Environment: real
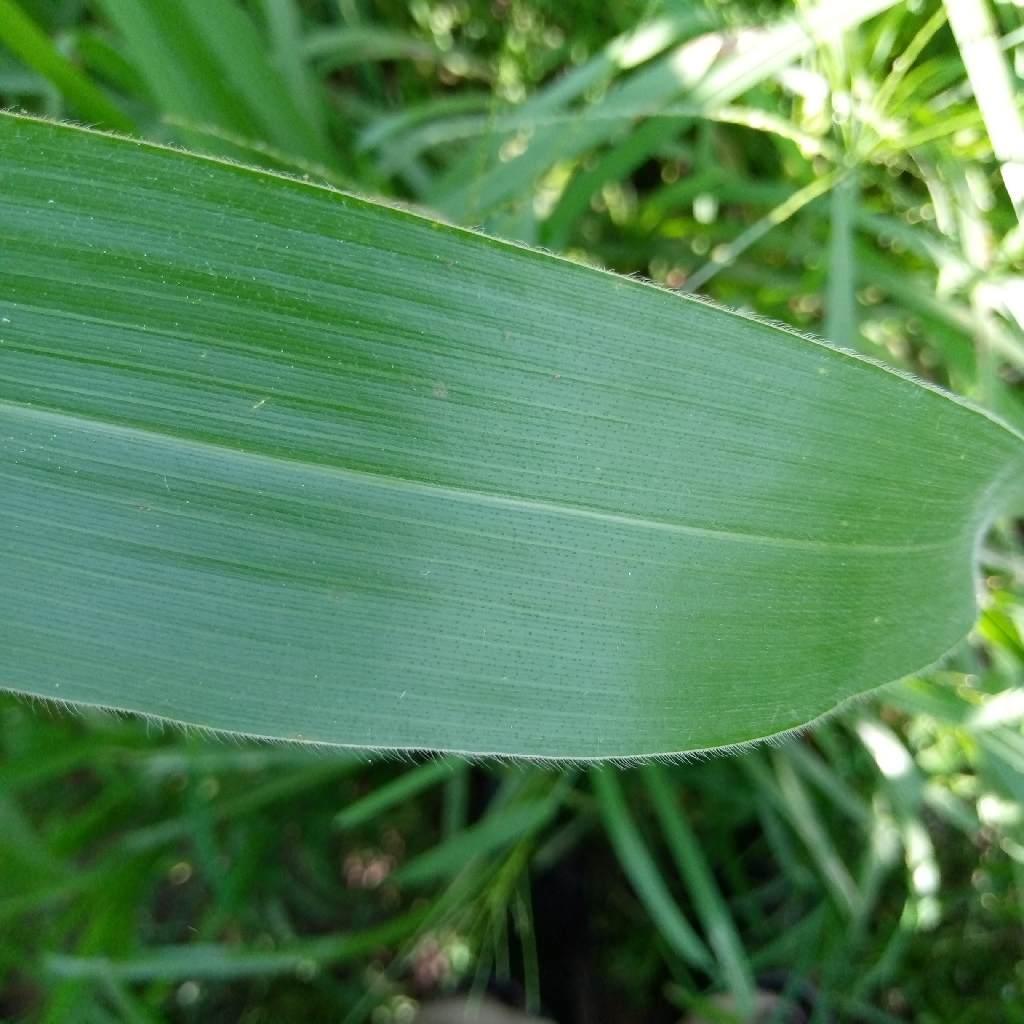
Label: healthy